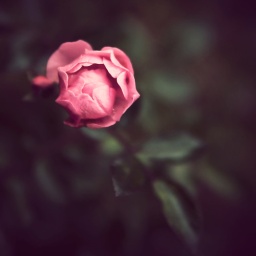
I love that the rose bush outside our building still is in bloom in november.